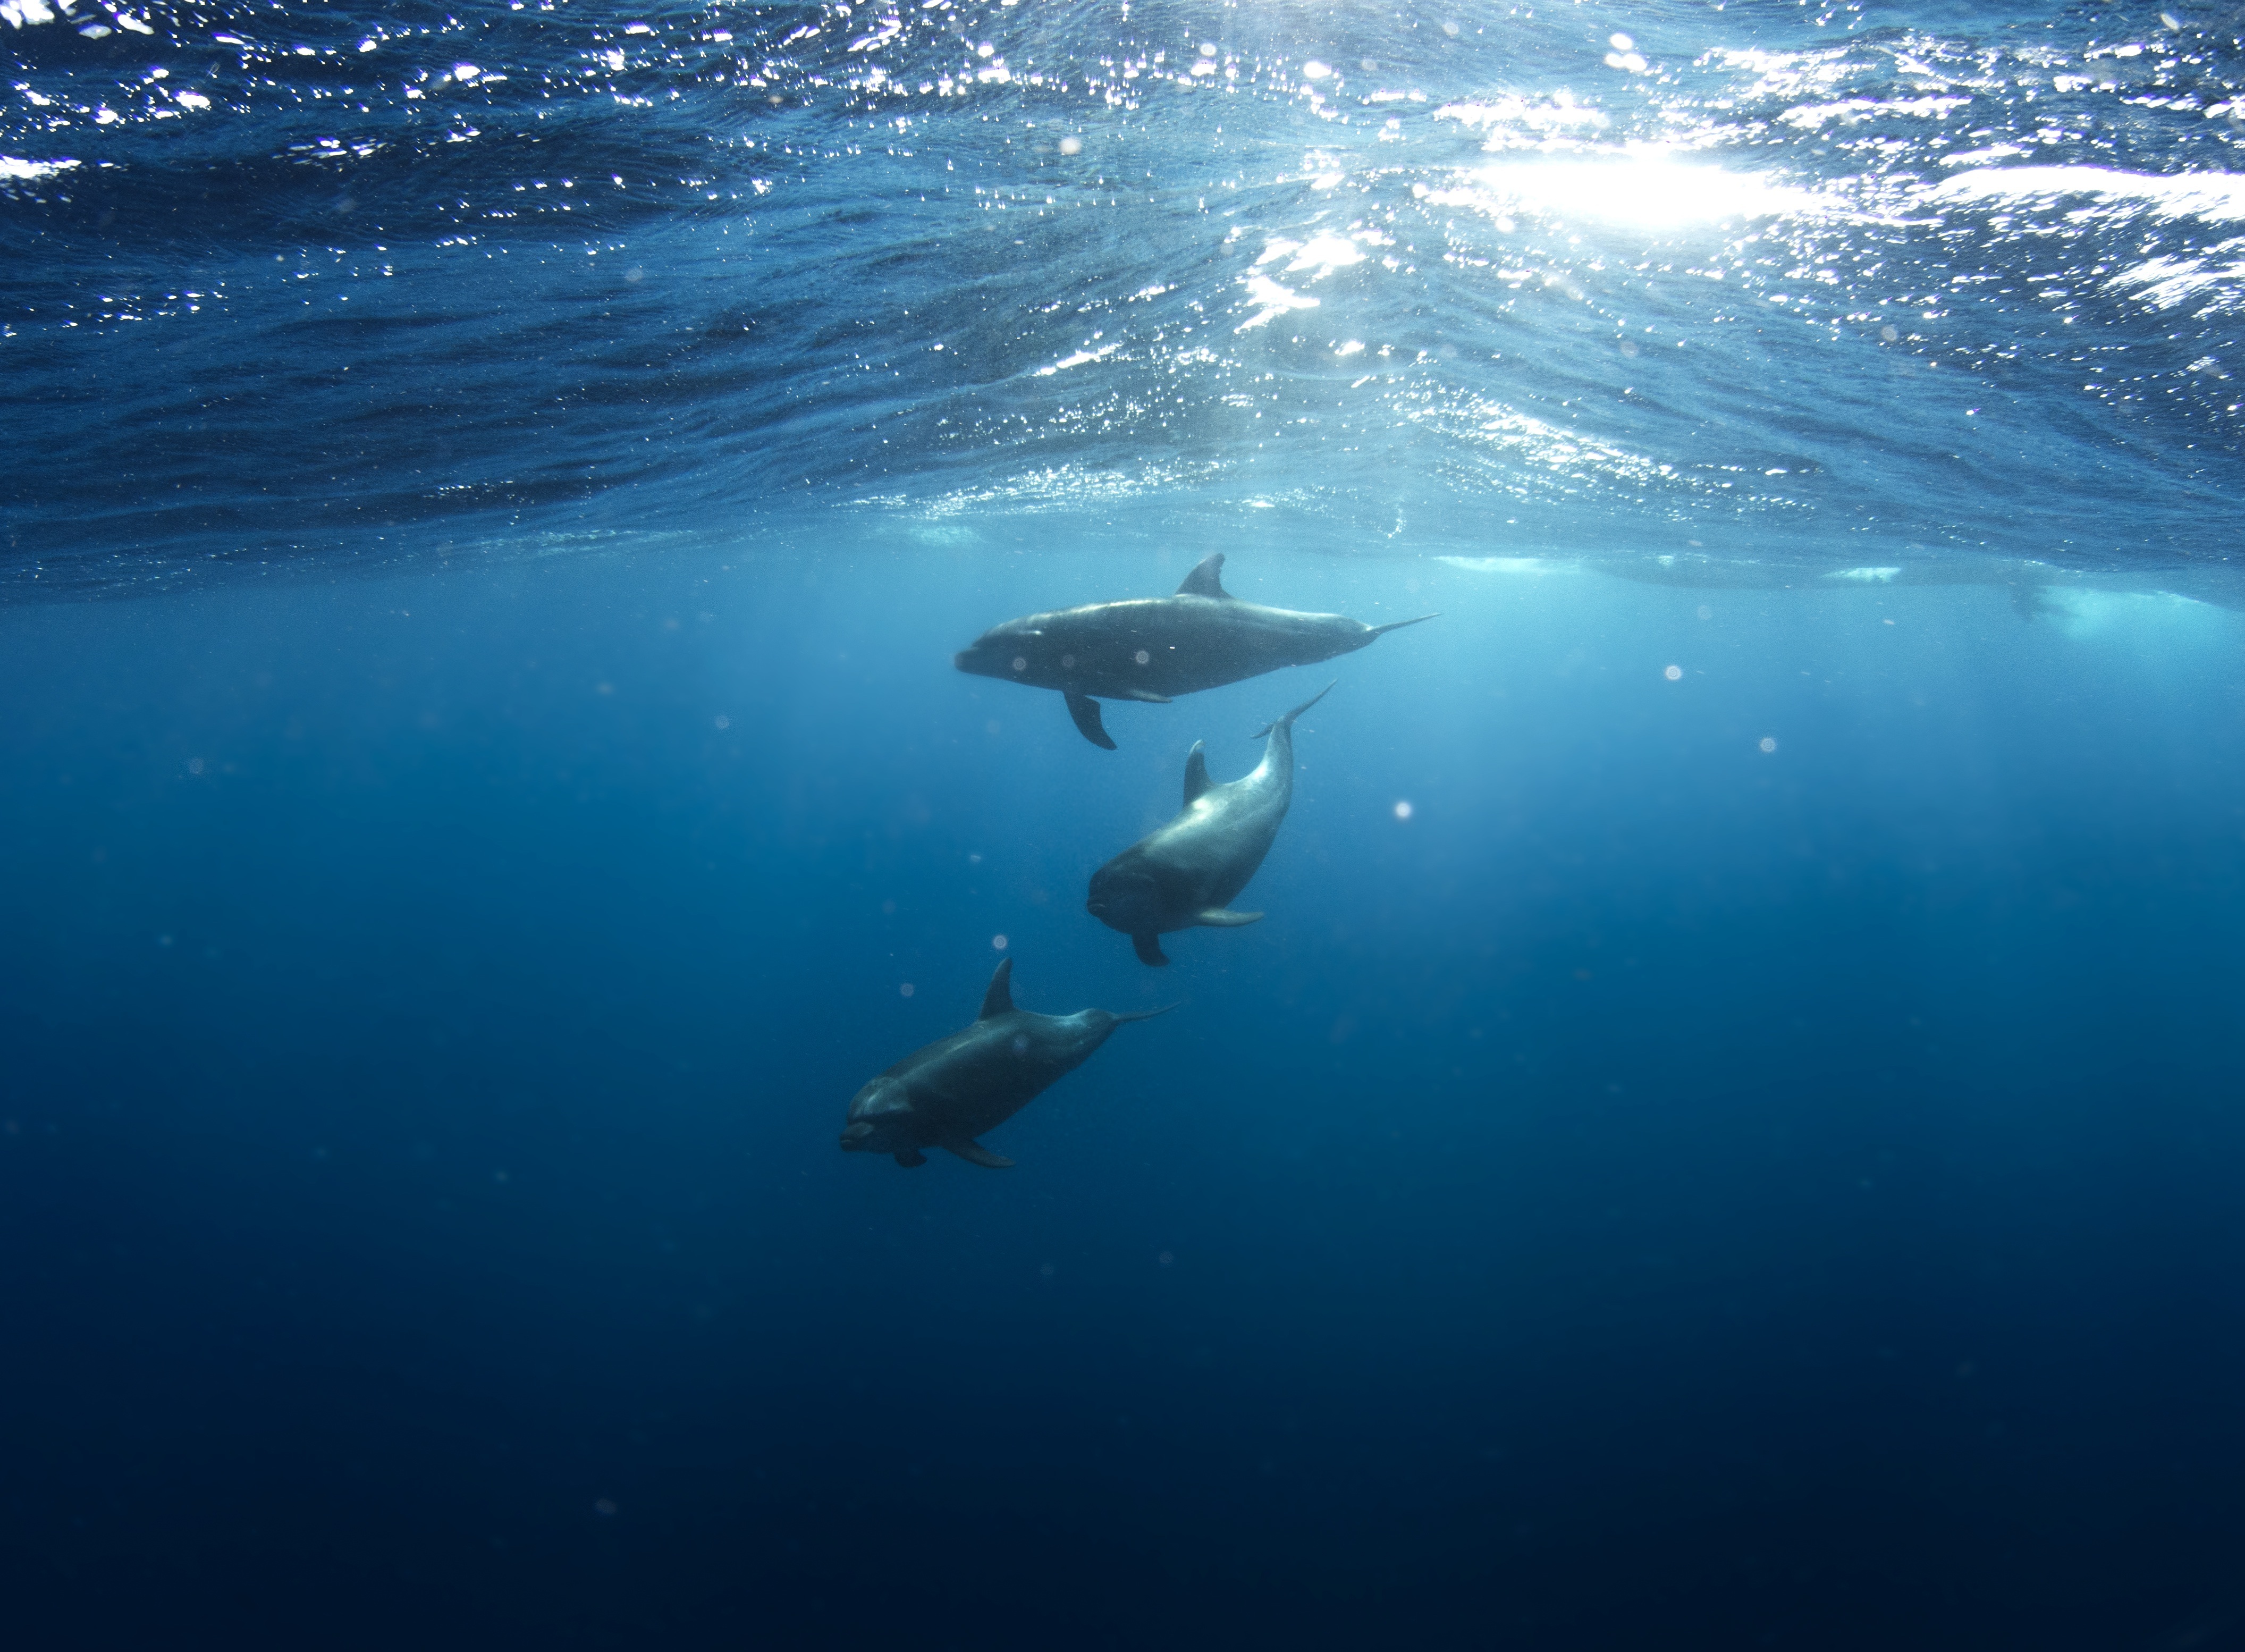
sea, water, nature, ocean, cute, diving, wildlife, wild, underwater, swim, symbol, biology, mammal, blue, aquatic, fish, swimming, life, animals, marine, creature, icon, character, dolphins, marine mammal, marine biology